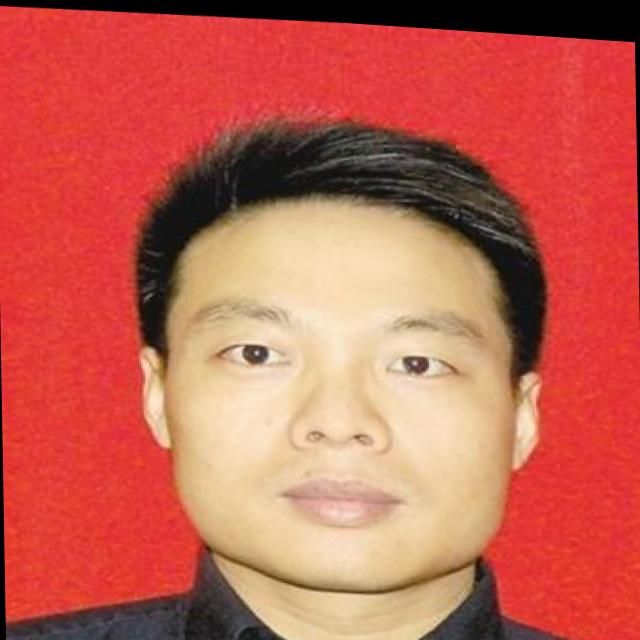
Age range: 21-44